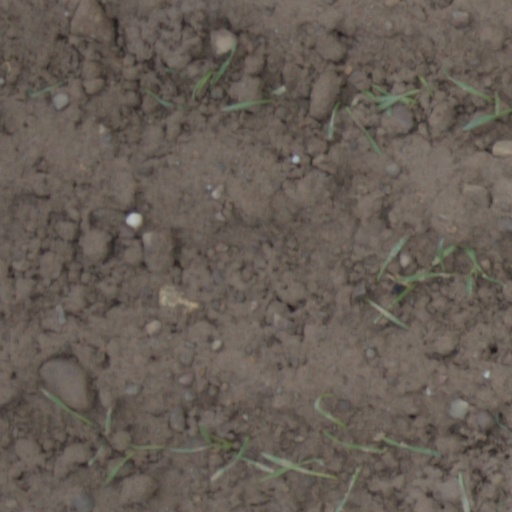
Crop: wheat